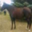
Label: horse